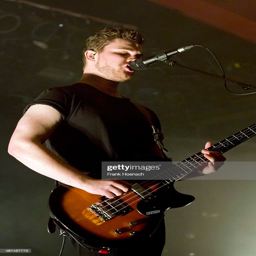
musician of the band performs live during a concert at the astra .